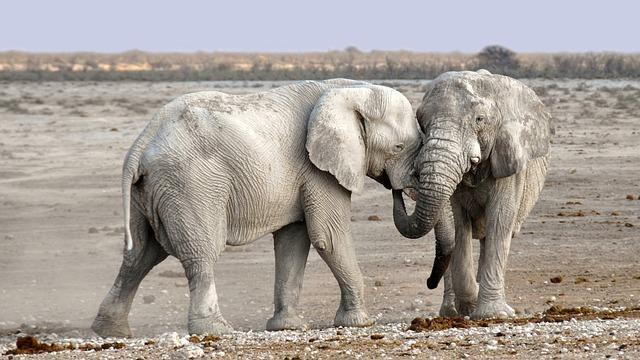
elephant